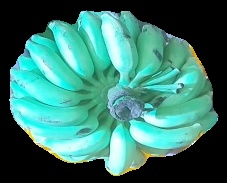
Variety: elakki-bale
Grade: grade2